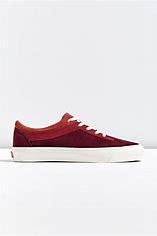
Brand: Vans
Model: Bold NI